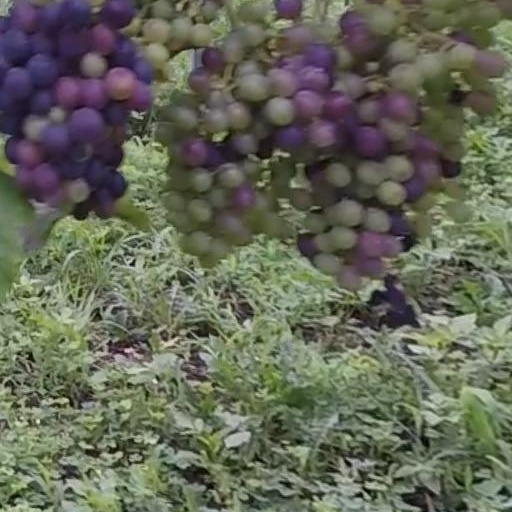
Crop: grape